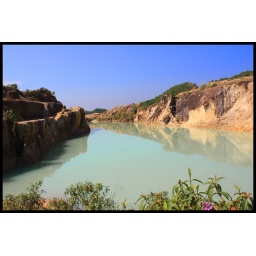
green water in birishiri